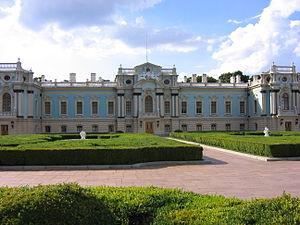
Le baroque élisabéthain est une variété du style architectural baroque russe de l'époque d'Élisabeth Ire. Il est également appelé « style rocaille » ou « style rococo ». Bartolomeo Rastrelli est le représentant le plus important de cette tendance à laquelle on donne, encore également, le nom de « baroque rastrellien ». Le russe Savva Tchevakinski est également un architecte réputé de l'époque représentant de ce style.